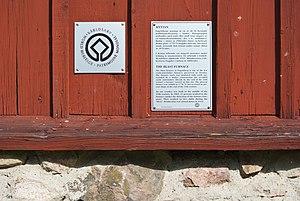
Les forges d'Engelsberg sont un ensemble de fonderie et de forge, ainsi que divers bâtiments associés, situé près du village d'Ängelsberg, dans la région minière du Bergslagen en Suède.